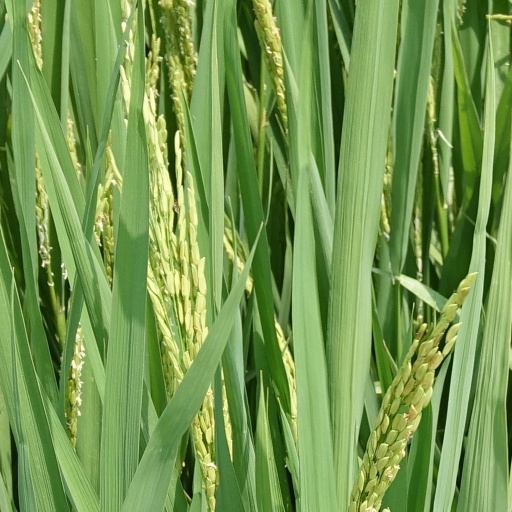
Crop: rice